Mitsubishi SpaceJet

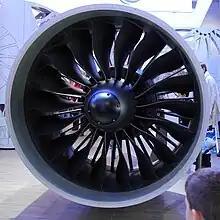
The Pratt & Whitney PW1000G geared turbofan

In 2003 the Japanese government started a five-year, ¥50 billion ($420 million) research program to study an indigenous regional jet for 30 to 90 passengers, led by Mitsubishi Heavy Industries (MHI).